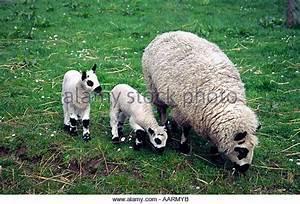
sheep